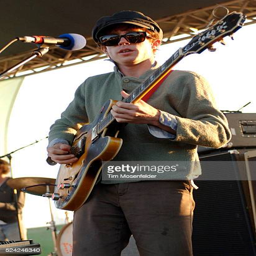
musical artist performs as part of festival